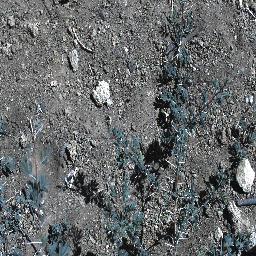
Label: prickly_acacia